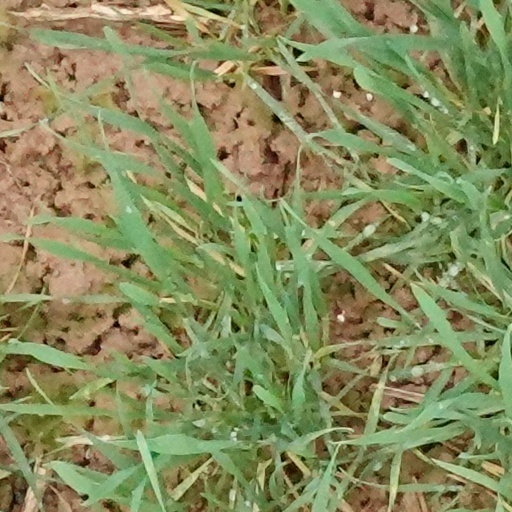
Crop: wheat